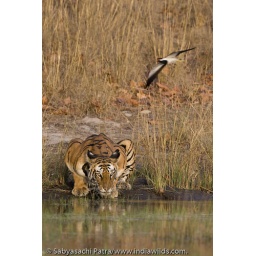
A wild Indian tiger drinking water and a lapwing flying over him in Bandhavgarh National Park, india